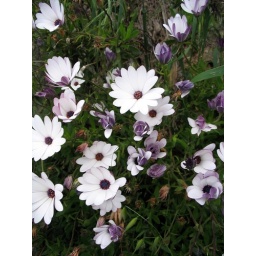
Purple on the outside, white on the inside, specks of orange in the center.